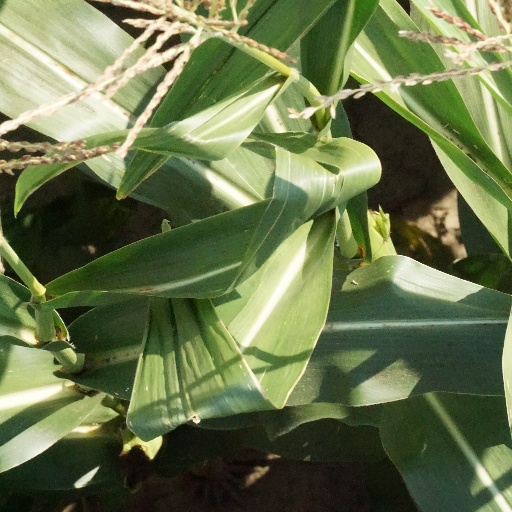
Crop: maize; corn